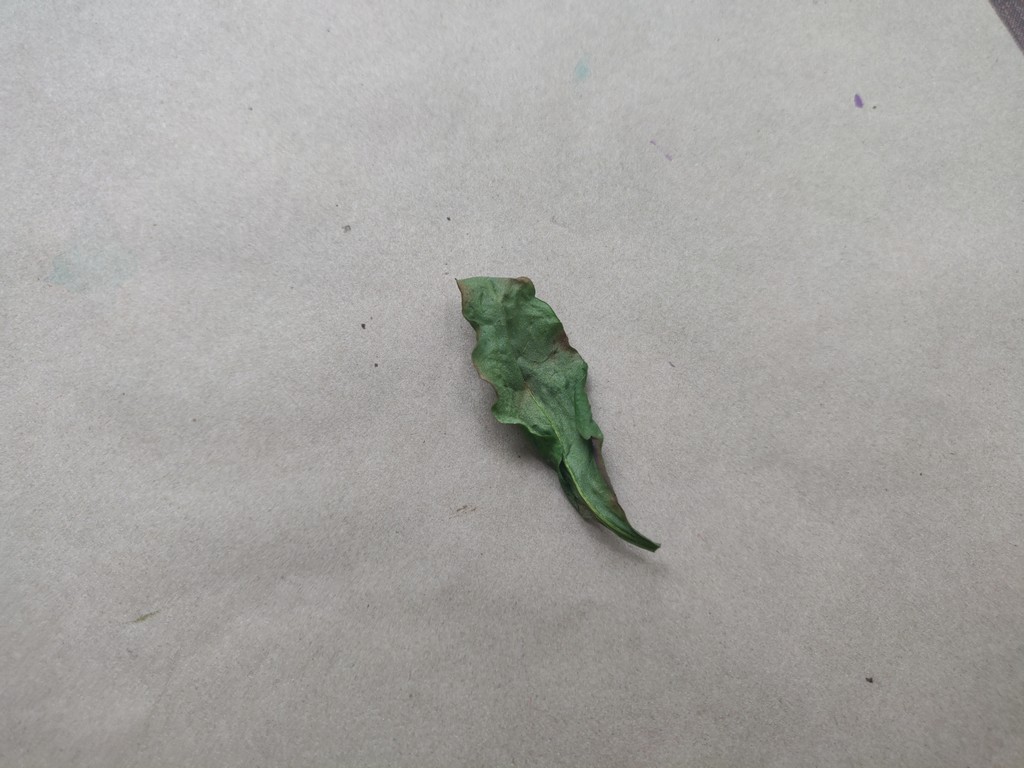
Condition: Dried
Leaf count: single
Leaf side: unknown